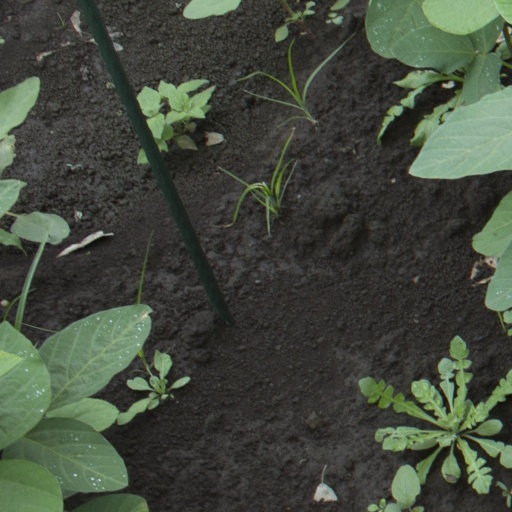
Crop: soybean